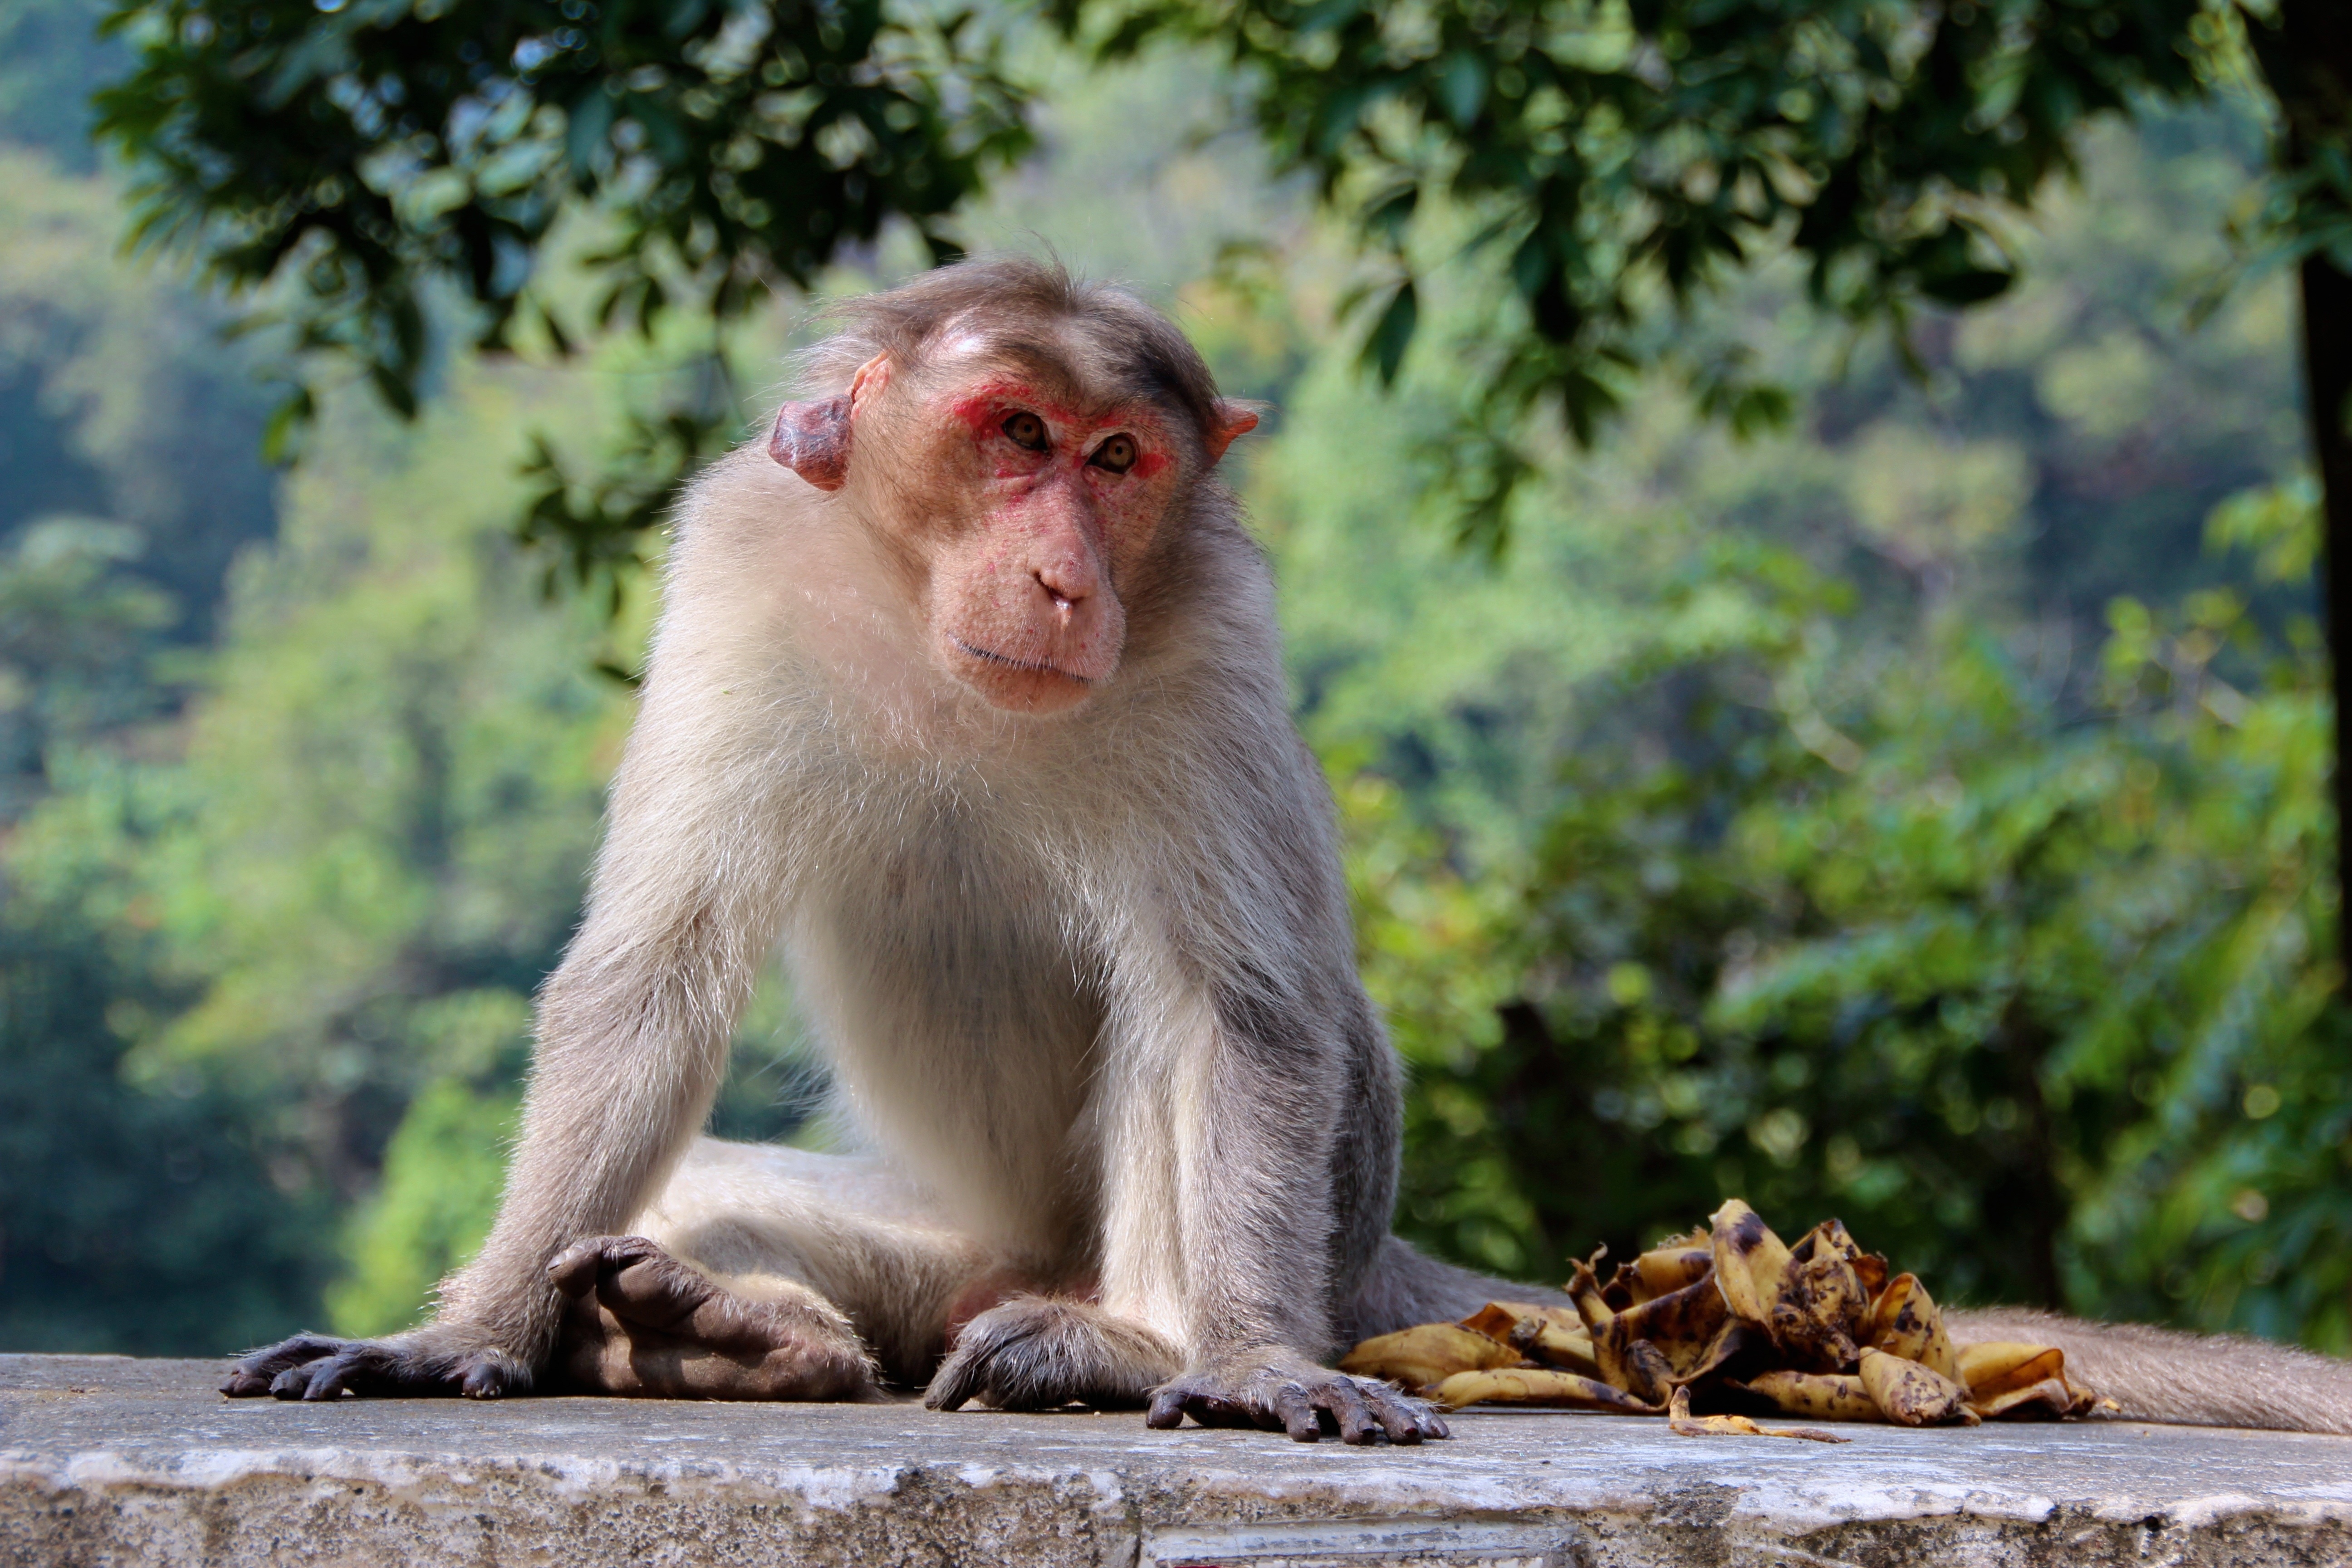
wildlife, zoo, africa, mammal, monkey, fauna, primate, vertebrate, macaque, kenya, old world monkey, makake, new world monkey, tufted capuchin